Geology of the United States

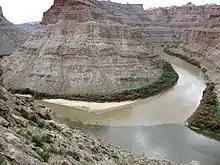
The confluence of the Colorado and Green rivers

Beginning about 20 million years ago, during the Miocene Epoch, both the Basin and Range and Colorado Plateau regions were uplifted as much as 3 kilometers. Great tension developed in the crust, probably related to changing plate motions far to the west. As the crust stretched, the Basin and Range Province broke up into a multitude of down-dropped valleys and elongate mountains. Yet for some reason not fully understood, the neighboring Colorado Plateau was able to preserve its structural integrity and remained a single tectonic block. Eventually, the great block of Colorado Plateau crust rose a kilometer higher than the Basin and Range.